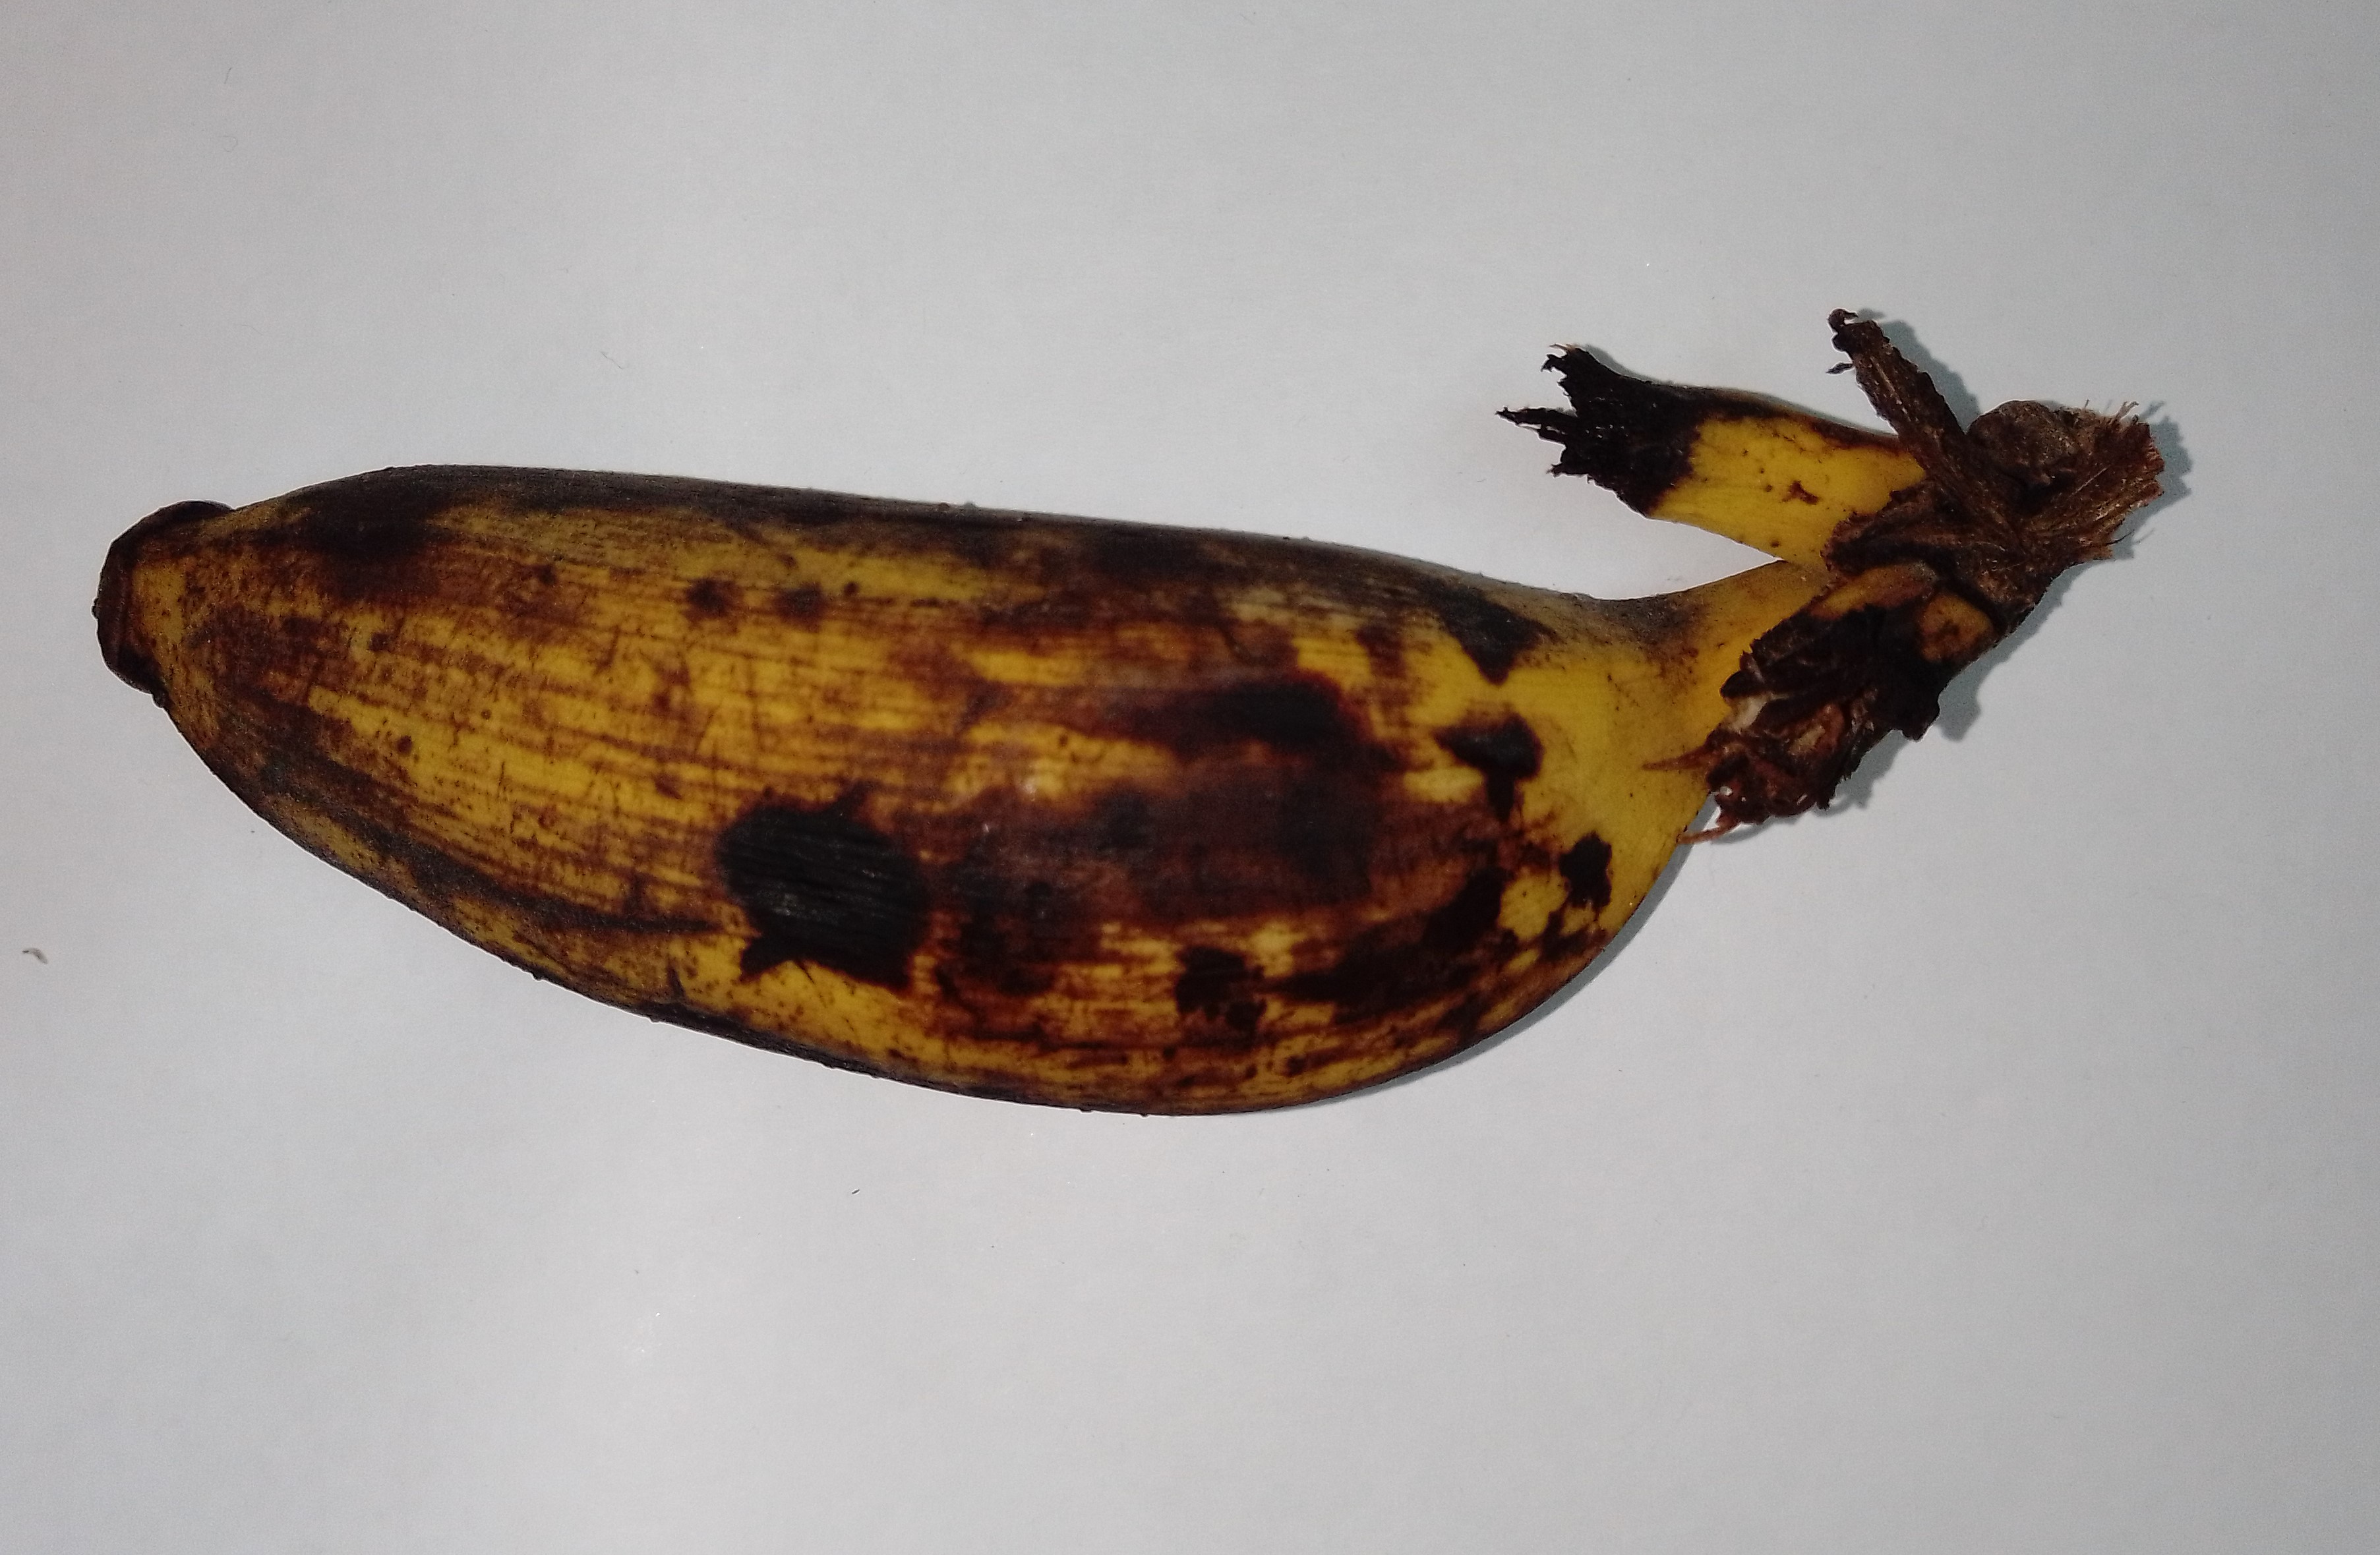
Fruit: banana
Condition: rotten